Norfolk, Virginia

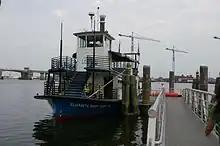
Ferry to Portsmouth

Nauticus, the National Maritime Center, opened on the downtown waterfront in 1994. It features hands-on exhibits, interactive theaters, aquaria, digital high-definition films and an extensive variety of educational programs. Since 2000, Nauticus has been home to the battleship USS "Wisconsin", the last battleship to be built in the United States. It served briefly in World War II and later in the Korean and Gulf Wars. Wisconsin Square is nearby.